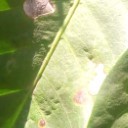
Label: Miner